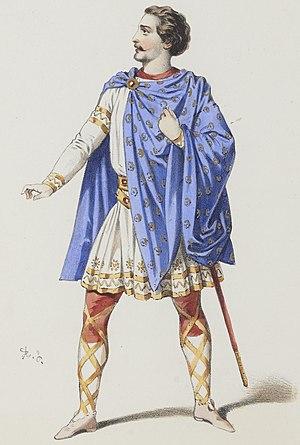
Guémart dans La nonne sanglante par Alexandre Lacauchie